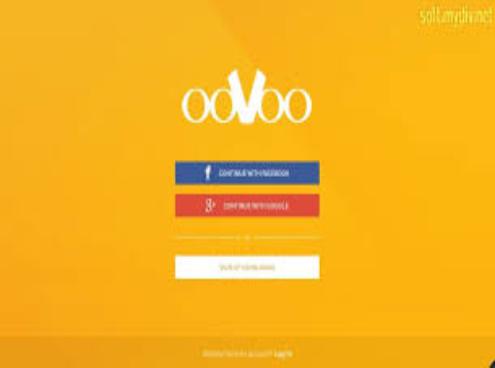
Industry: Others